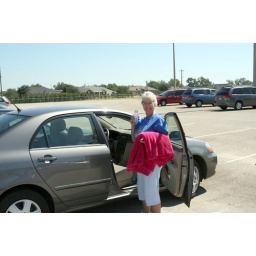
Momma getting out of the car at the soccer field in Fairhope